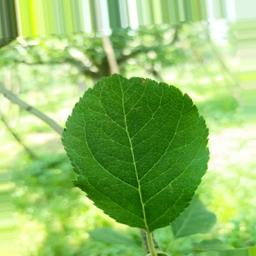
Label: Healthy